Darwin's rhea

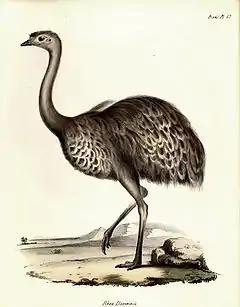
Illustration of Darwin's rhea, published in 1841 in John Gould's description of birds collected on the second voyage of HMS "Beagle"

During the second voyage of HMS "Beagle", the young naturalist Charles Darwin made many trips on land, and around August 1833 heard from gauchos in the Río Negro area of Northern Patagonia about the existence of a smaller rhea, "a very rare bird which they called the Avestruz Petise". He continued searching fruitlessly for this bird, and the "Beagle" sailed south, putting in at Port Desire in southern Patagonia on 23 December. On the following day, Darwin shot a guanaco (similar to a llama) which provided them with a Christmas meal, and in the first days of January, the artist Conrad Martens shot a rhea which they enjoyed eating before Darwin realised that this was the elusive smaller rhea rather than a juvenile, and preserved the head, neck, legs, one wing, and many of the larger feathers. As with his other collections, these were sent to John Stevens Henslow in Cambridge. On 26 January the "Beagle" entered the Straits of Magellan, and at St Gregory's Bay Darwin met Patagonians he described as "excellent practical naturalists". A half Indian, who had been born in the Northern Provinces, told him that the smaller rheas were the only species this far south, while the larger rheas kept to the north. On an expedition up the Santa Cruz River, they saw several of the smaller rheas, which were too wary to be approached closely or caught.